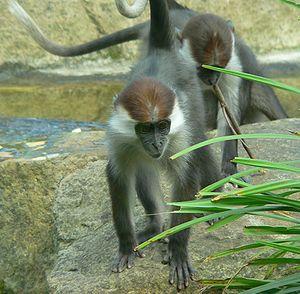
Cercocebus torquatus est une espèce de singes catarhiniens de la famille des cercopithecidés. Il est appelé Cercocèbe à collier blanc ou Mangabey à collier blanc, Mangabey à collier et parfois Cercocèbe enfumé ou Mangabey enfumé. L'espèce du Mangabey Couronné était auparavant parfois considéré comme une sous-espèce de Cercocebus torquatus.